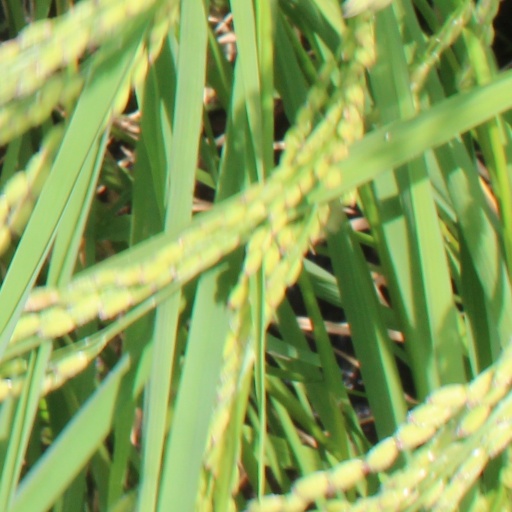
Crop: rice